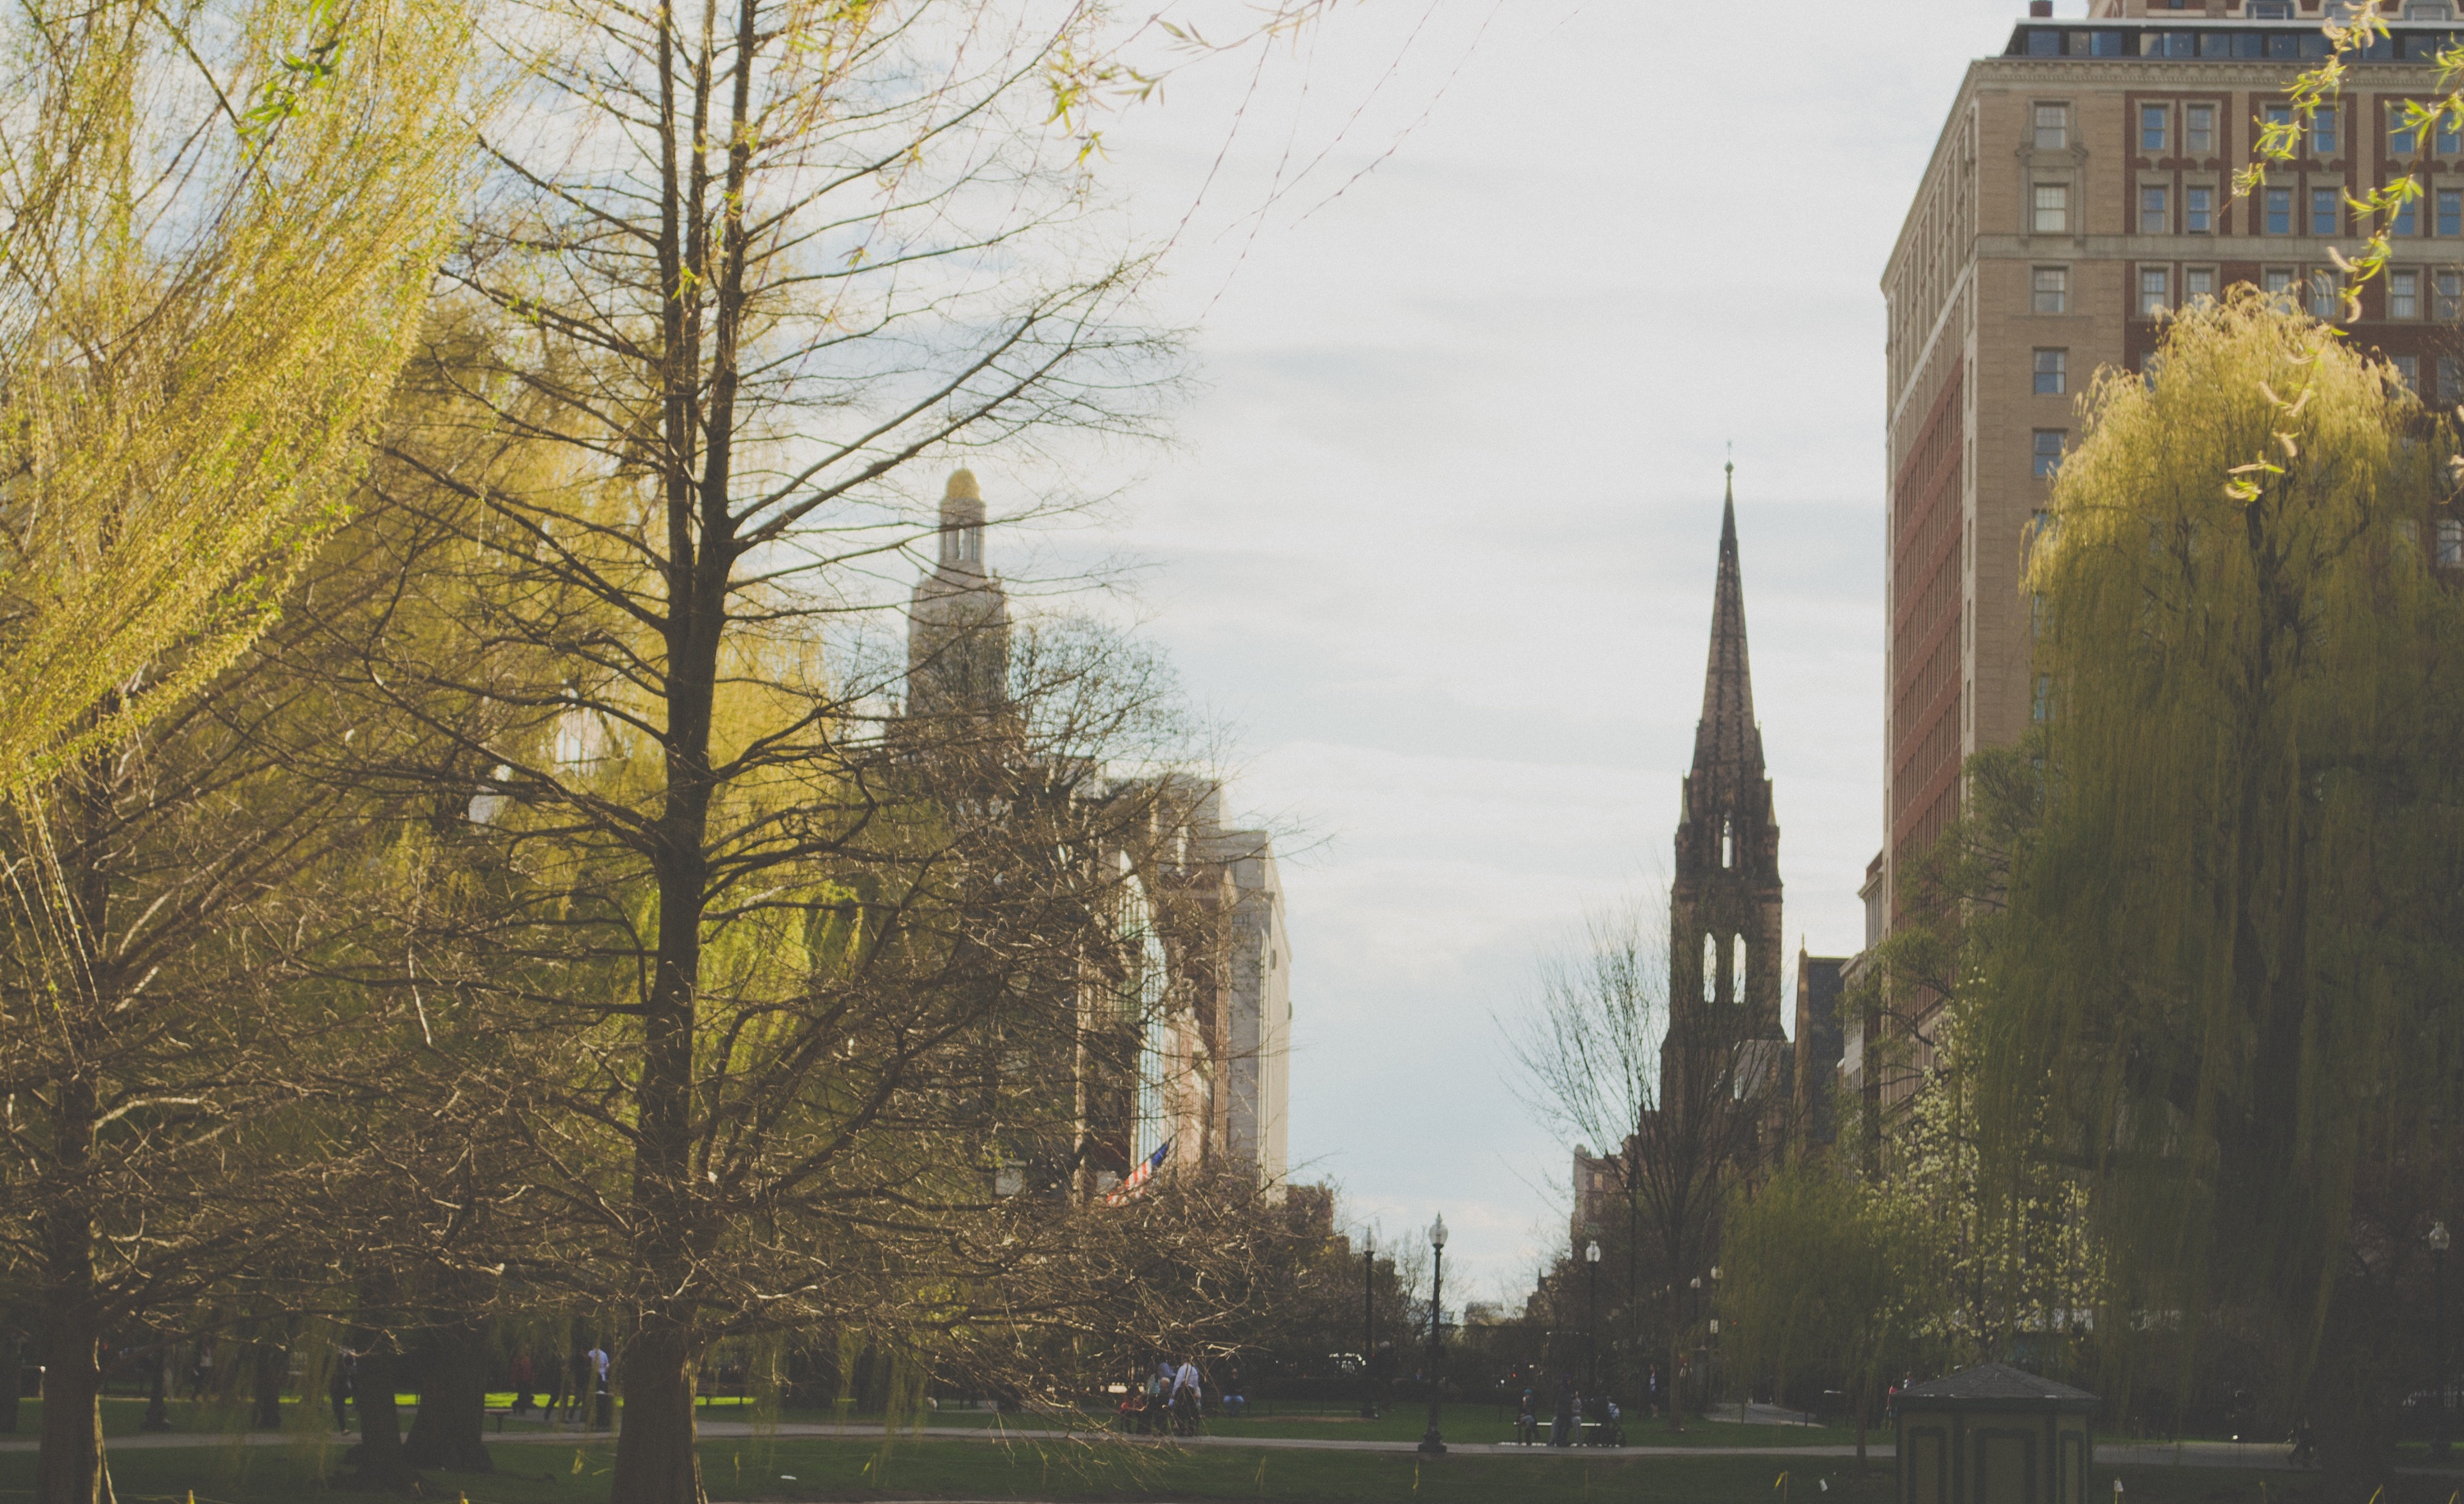
tree, winter, fog, mist, morning, cityscape, evening, reflection, autumn, weather, season, waterway, rural area, atmospheric phenomenon, woody plant